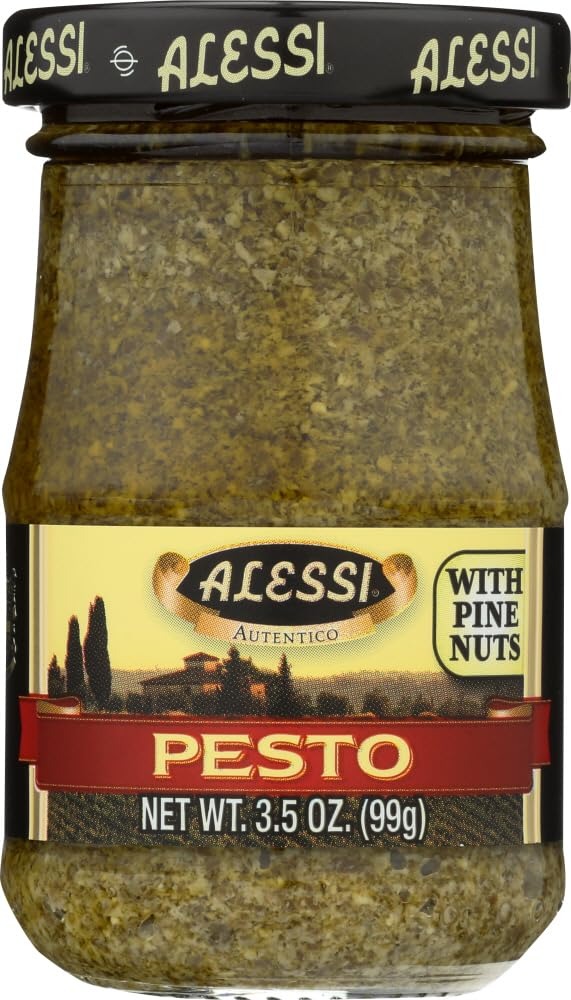
Item Name: Alessi Pesto, 3.5-Ounce Glass Jars (Pack of 12) by Alessi
Value: 12.0
Unit: Count

Price: 49.705